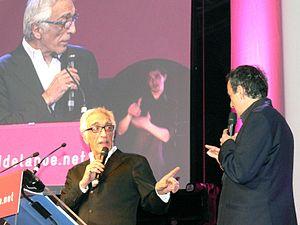
Gérard Darmon &amp